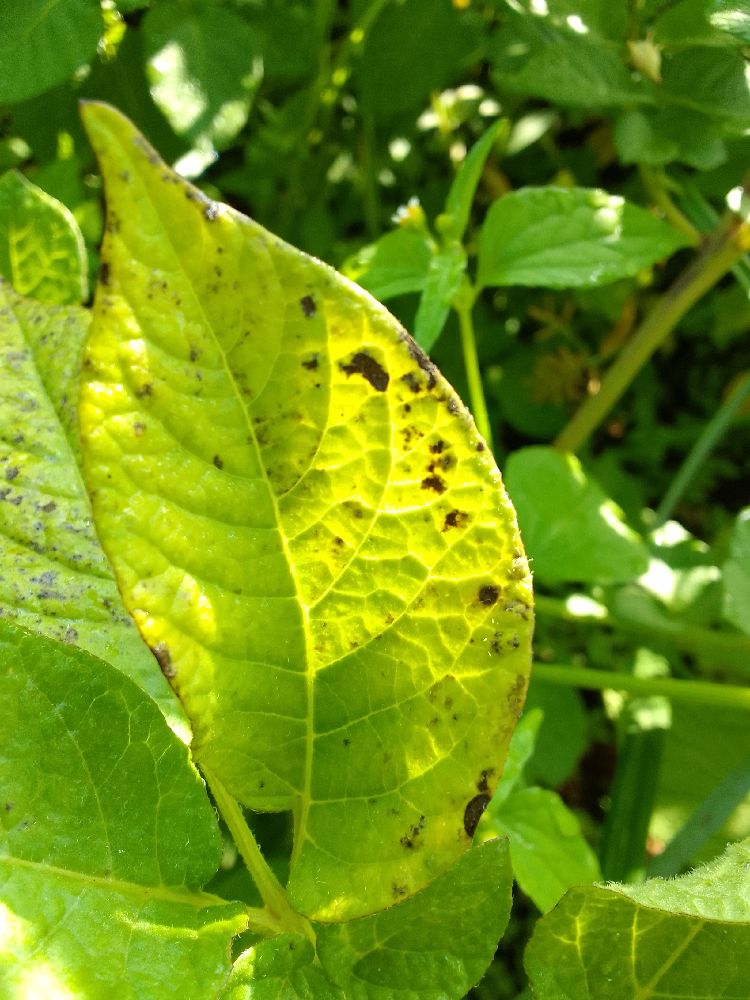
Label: Early blight